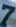
Number: 7